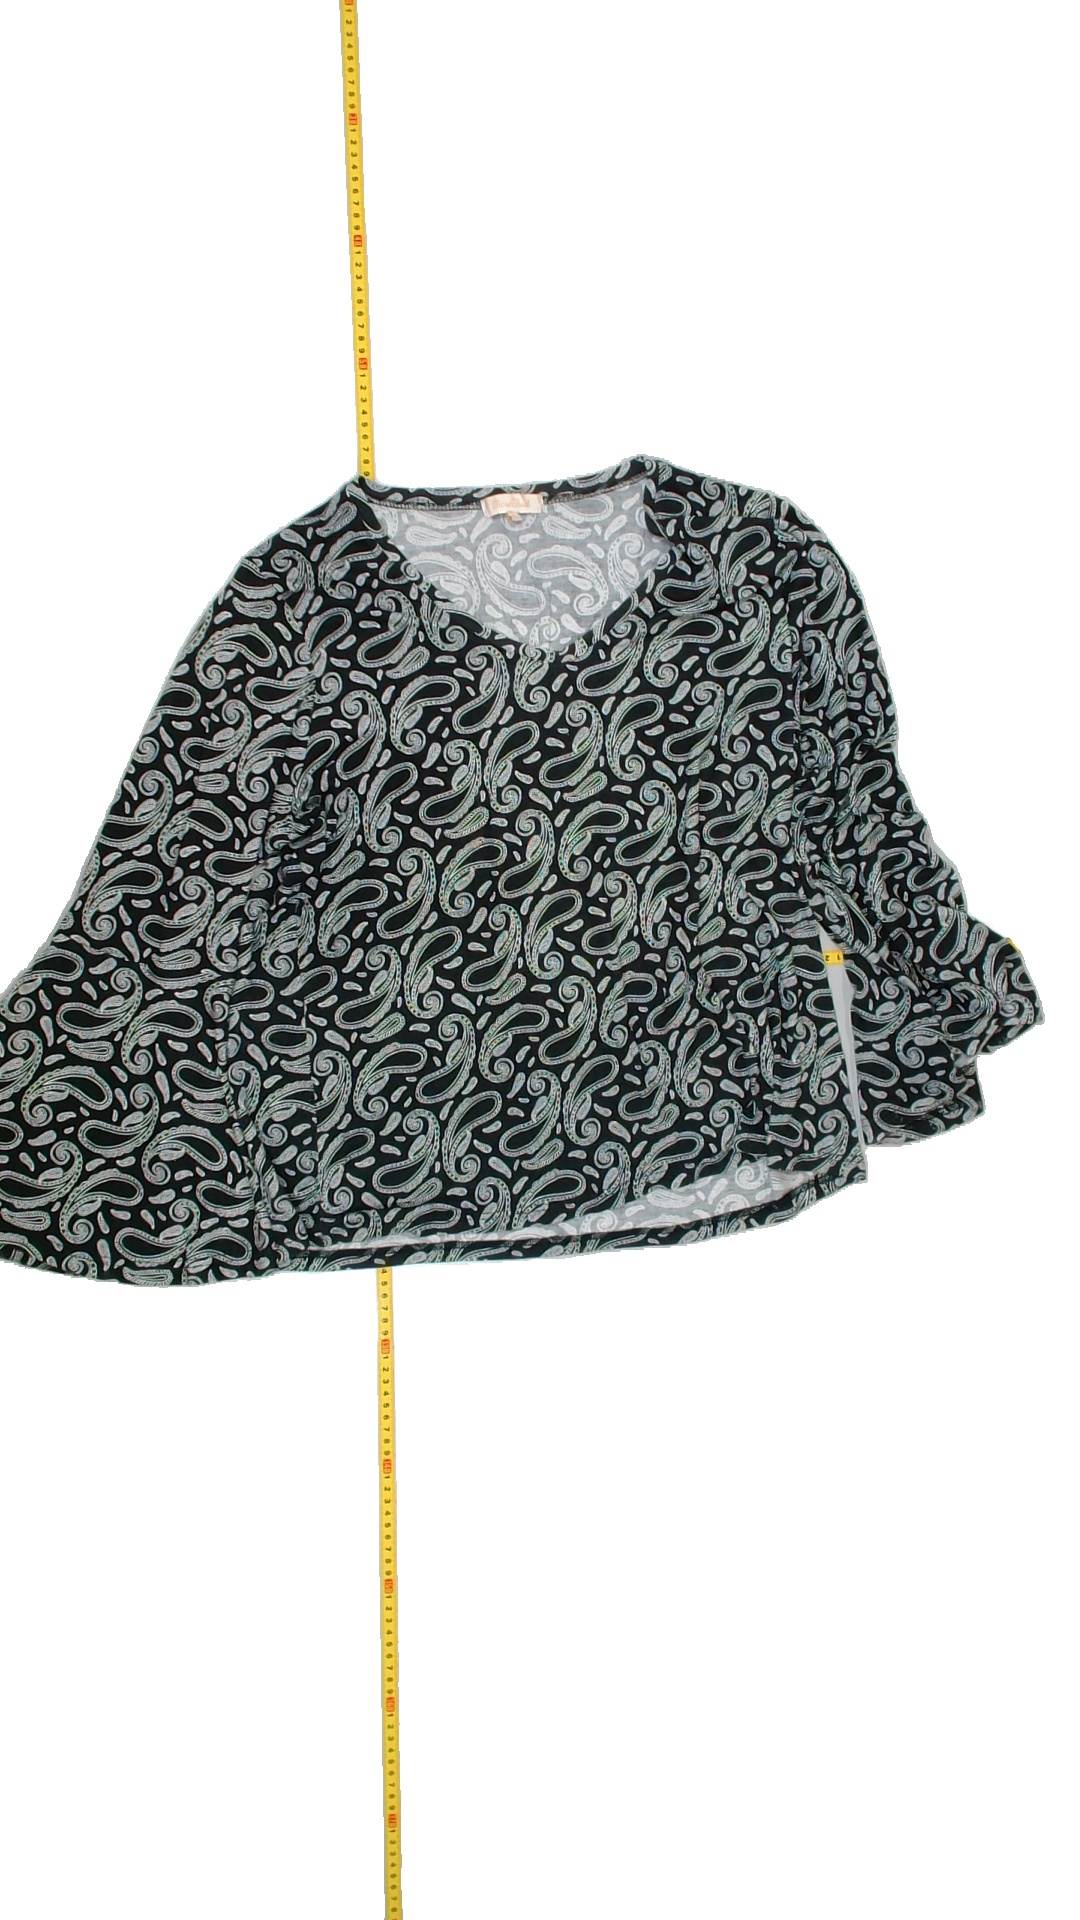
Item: Top (Ladies)
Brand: Rosebud
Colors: Multicolor, White, Black
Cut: V-collar
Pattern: Plain
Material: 100% poly
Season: All
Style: No trend
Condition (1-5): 2
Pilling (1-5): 5
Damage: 0
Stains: No
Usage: Export
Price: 50-100